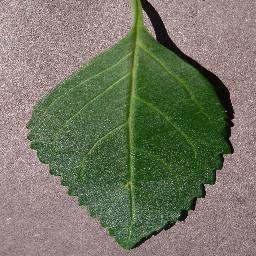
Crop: cherry
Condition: (including_sour)_healthy